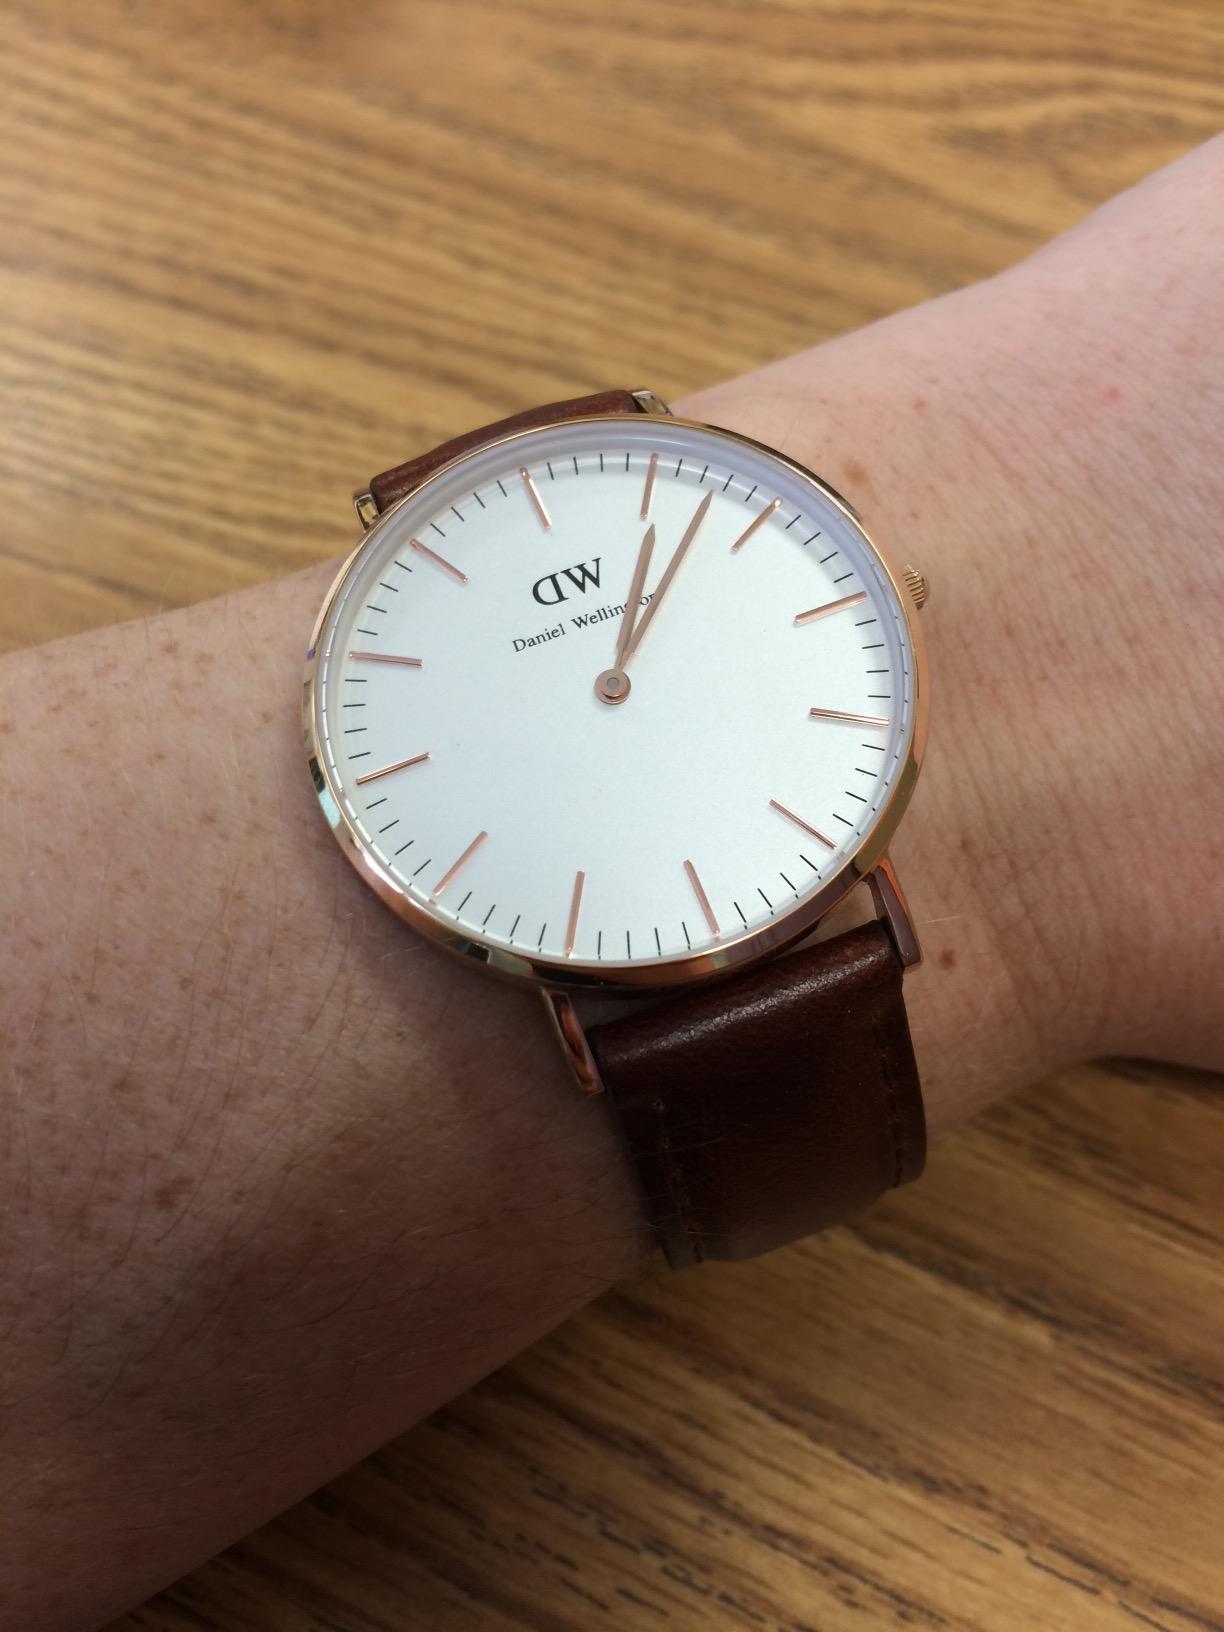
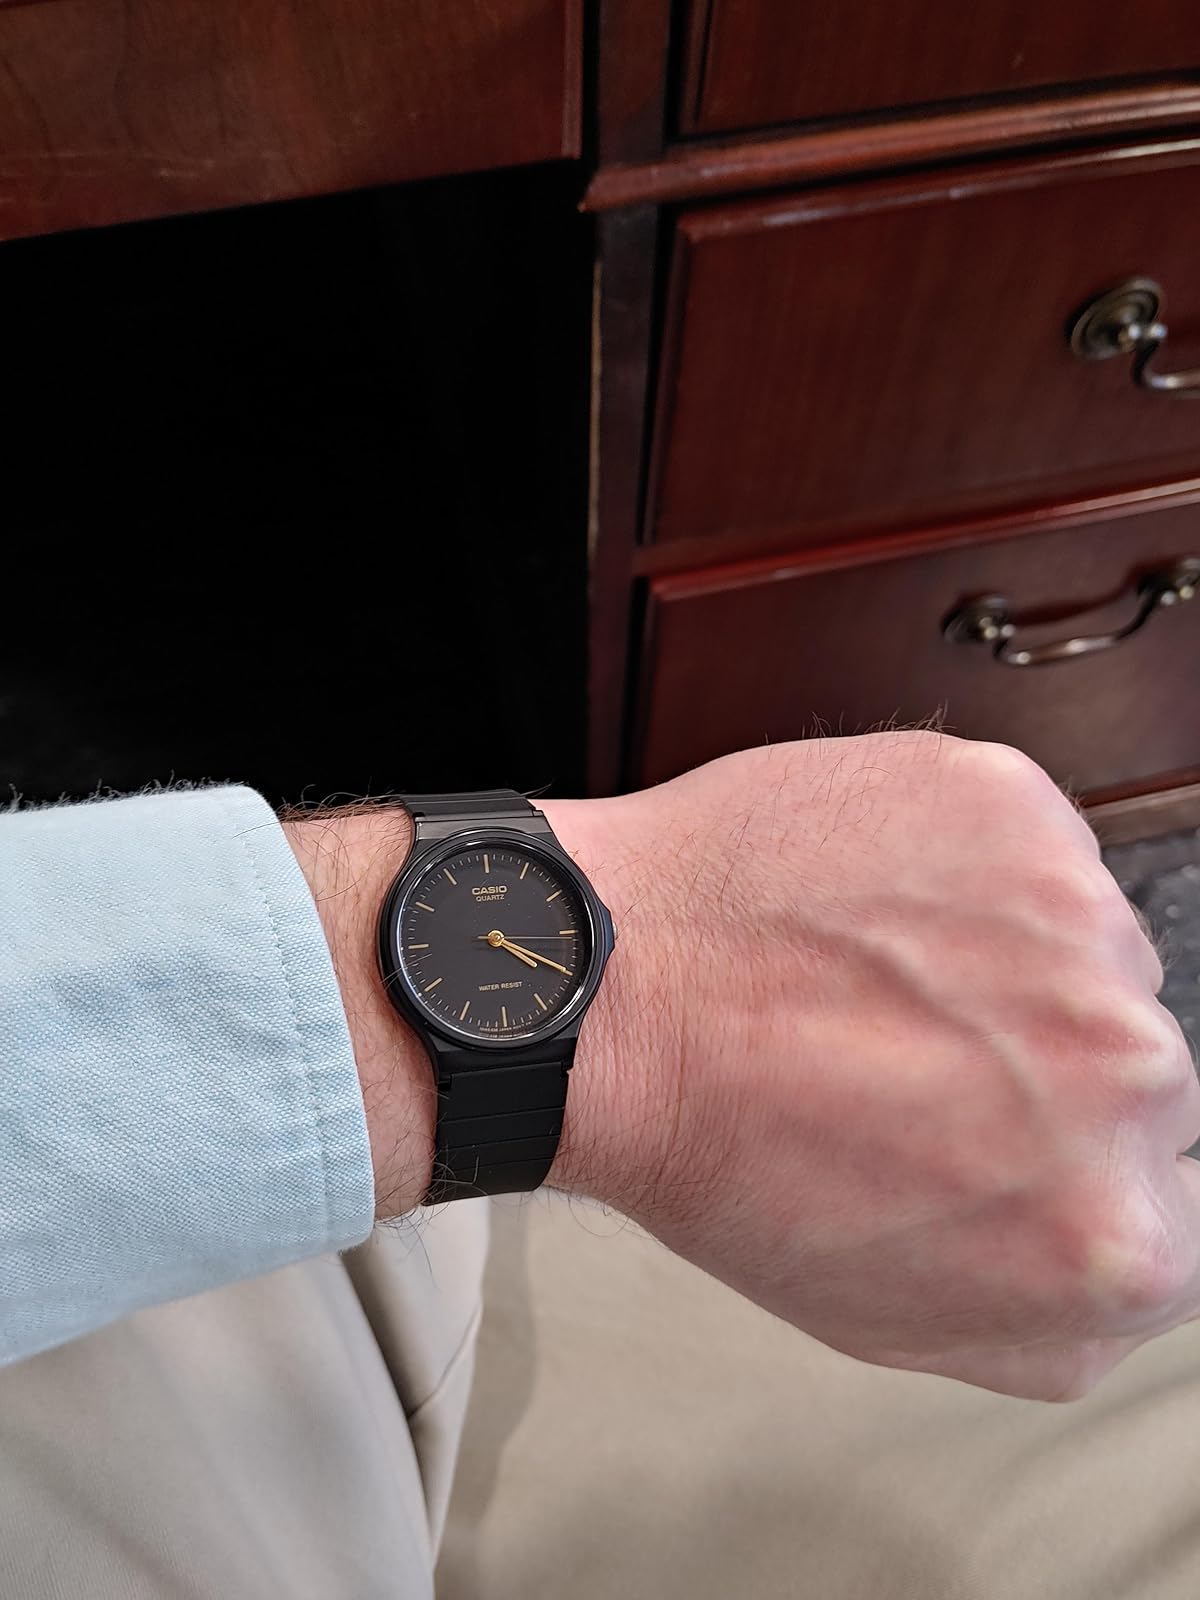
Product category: accessories_watch
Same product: no